Nikolaj Sørensen

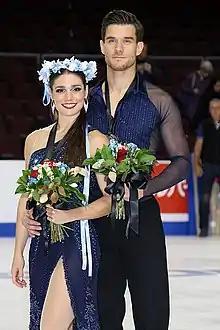
Fournier Beaudry and Sørensen at the 2019 Skate America

Nikolaj Sørensen (born February 18, 1989) is a Danish-Canadian ice dancer. Competing for Canada with his skating partner, Laurence Fournier Beaudry, he is a two-time Four Continents silver medalist, an eight-time Grand Prix medallist (including gold at the 2022 NHK Trophy), a five-time Challenger medallist (including gold at the 2019 CS Nebelhorn Trophy and 2022 CS Finlandia Trophy), and the 2023 Canadian national champion. Fournier Beaudry and Sørensen represented Canada at the 2022 Winter Olympics.